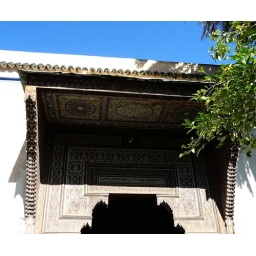
Ornate wooden door and window surrounds in the harem area of Bahia Palace, 5 nov 08 106